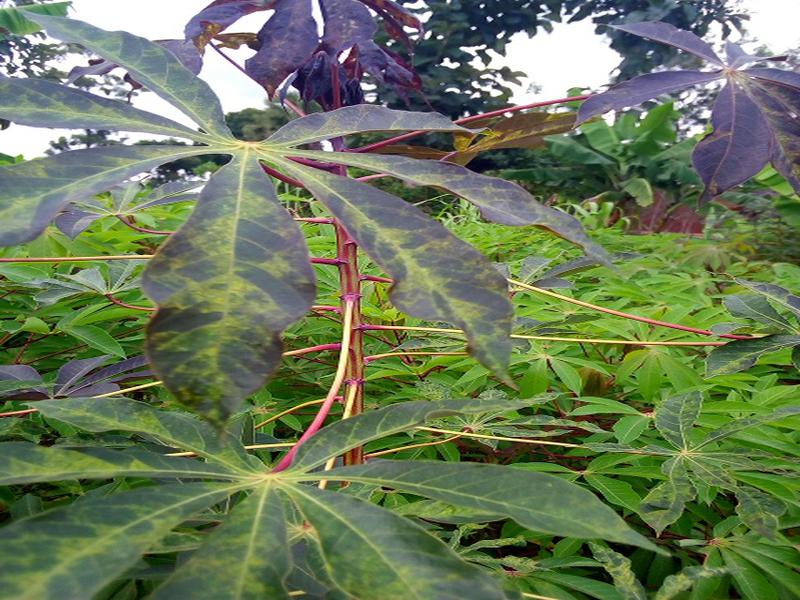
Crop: cassava
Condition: mosaic_disease